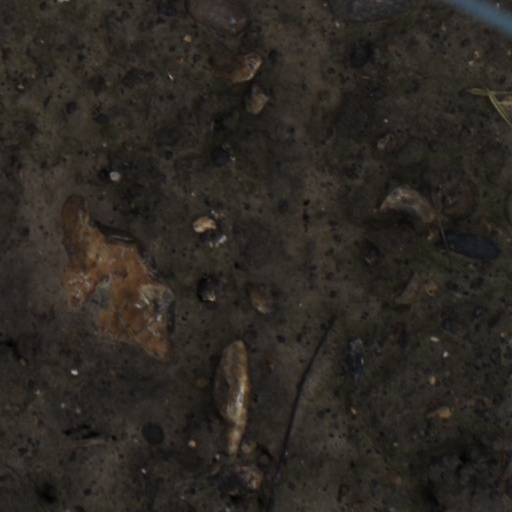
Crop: wheat